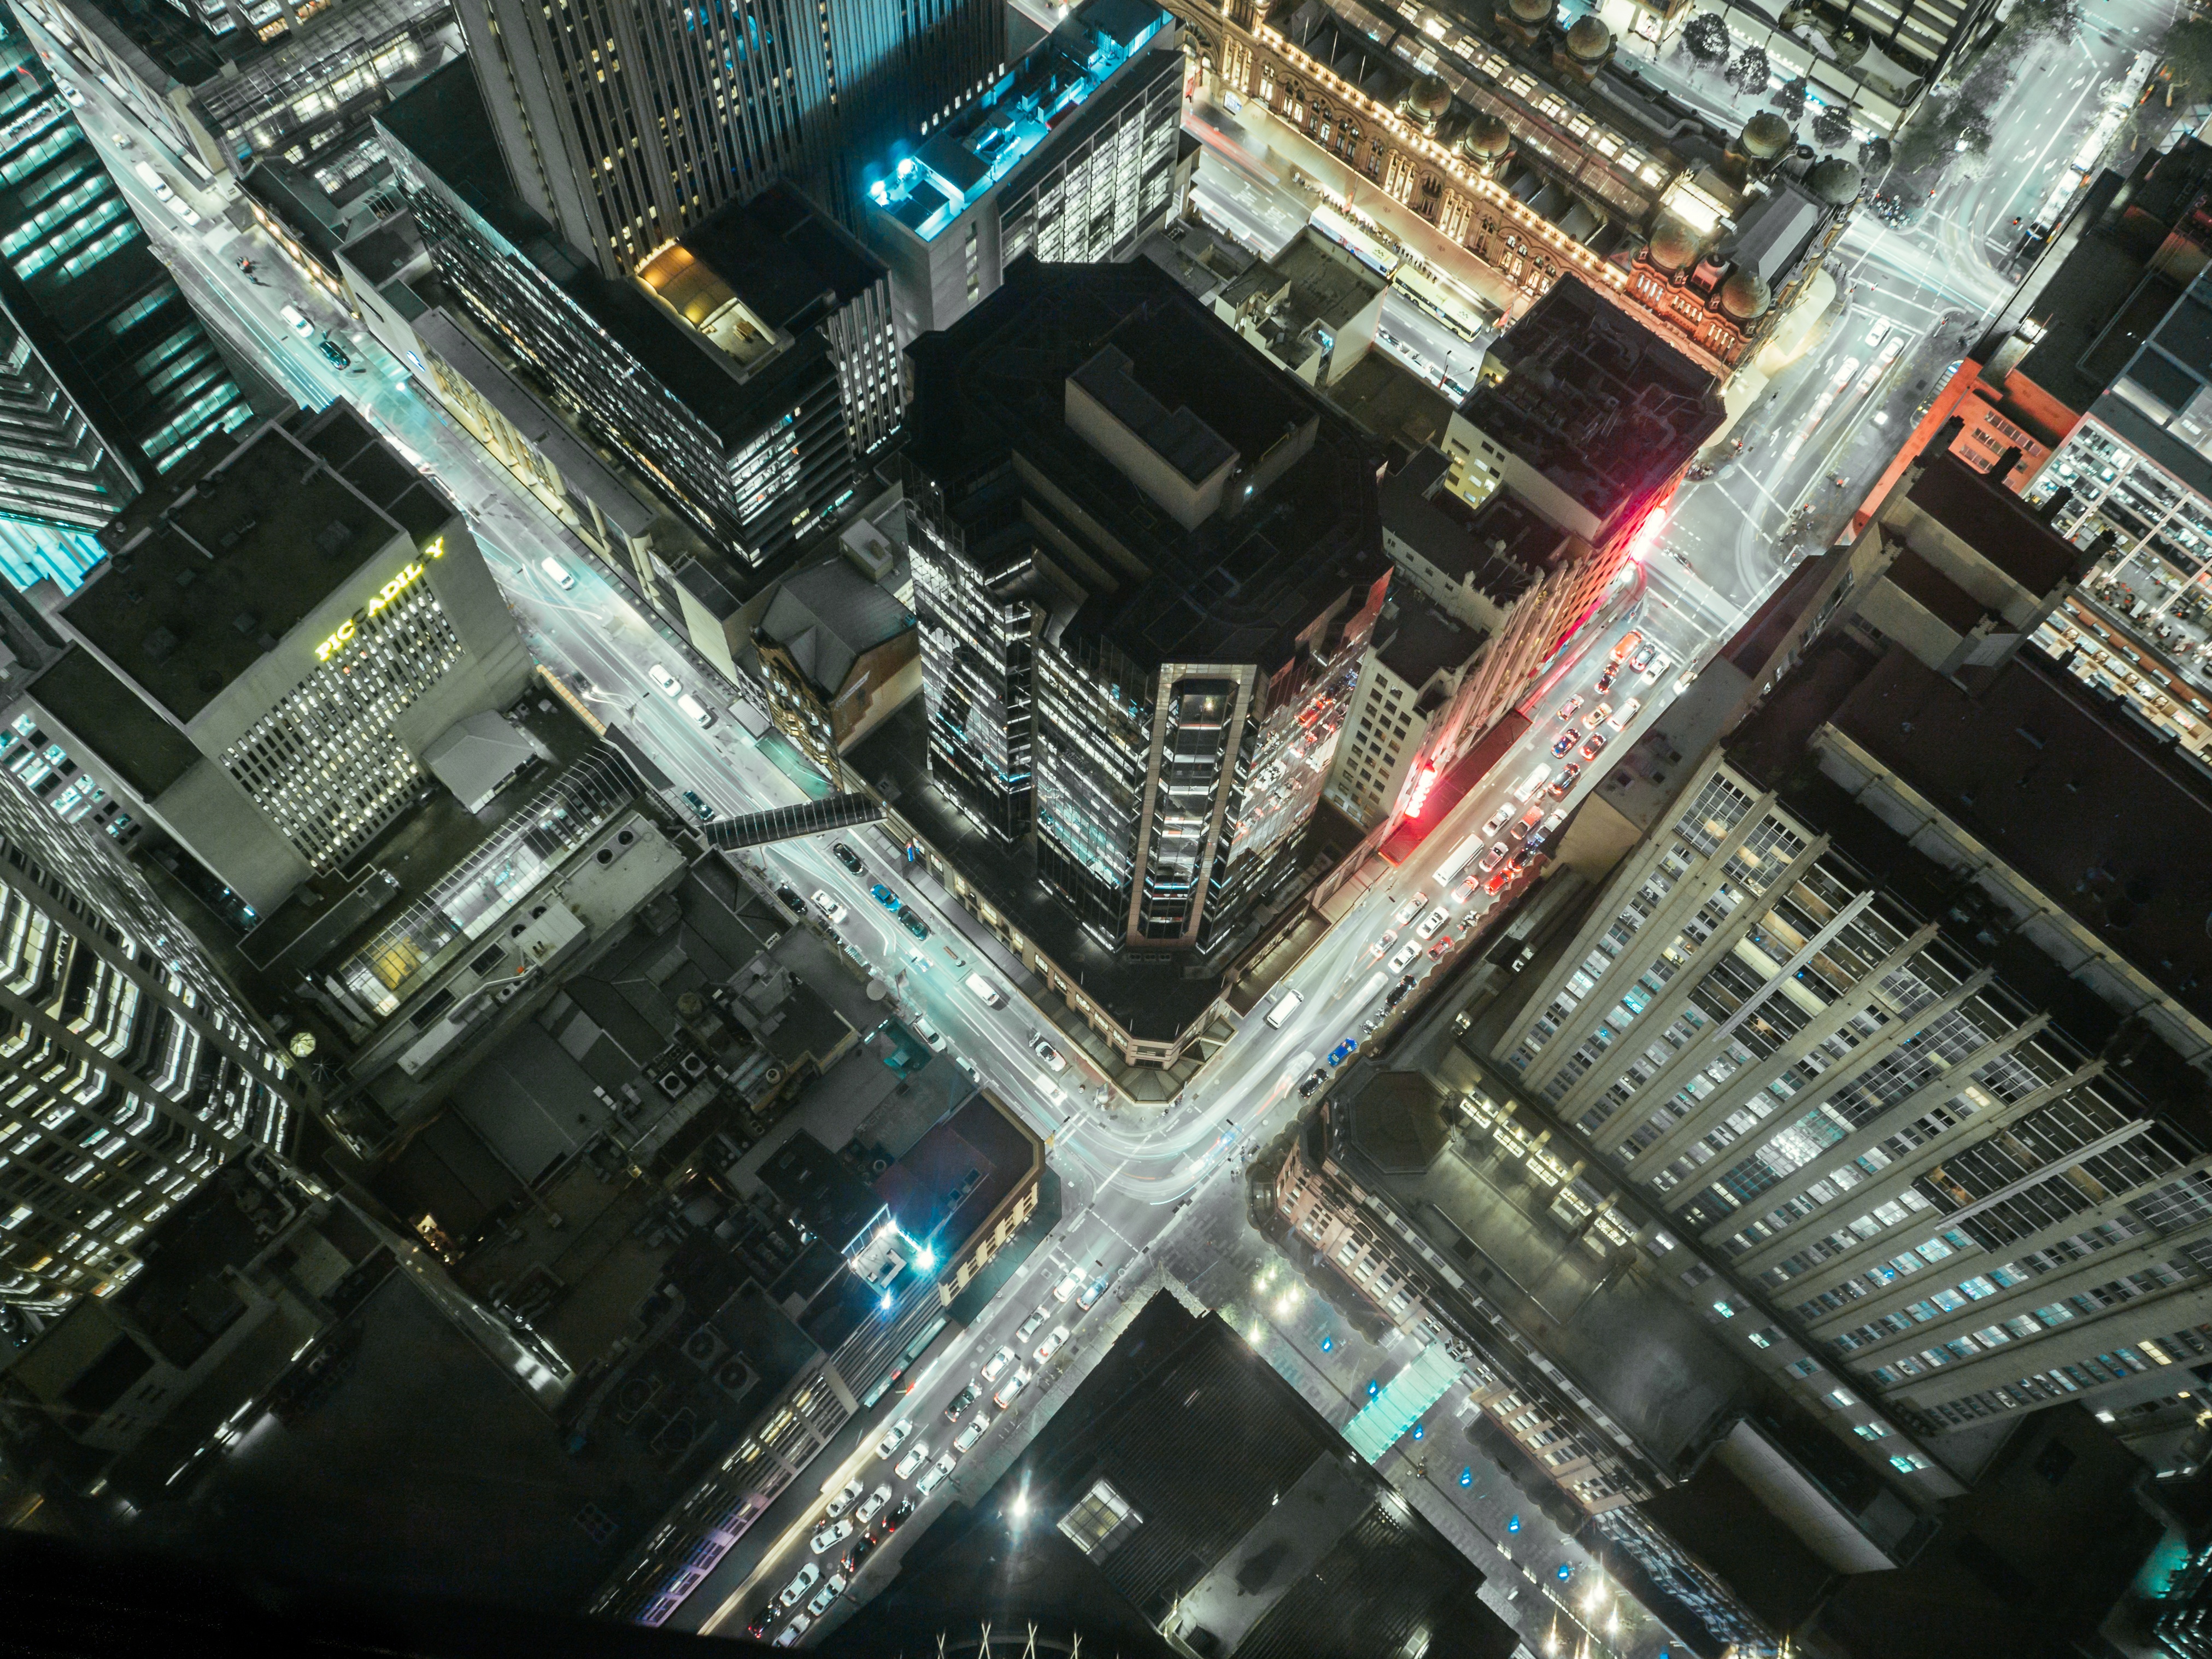
skyline, traffic, night, city, skyscraper, cityscape, downtown, nightlife, intersection, city light, metropolis, screenshot, aerial photography, urban area, human settlement, metropolitan area